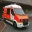
Label: ambulance